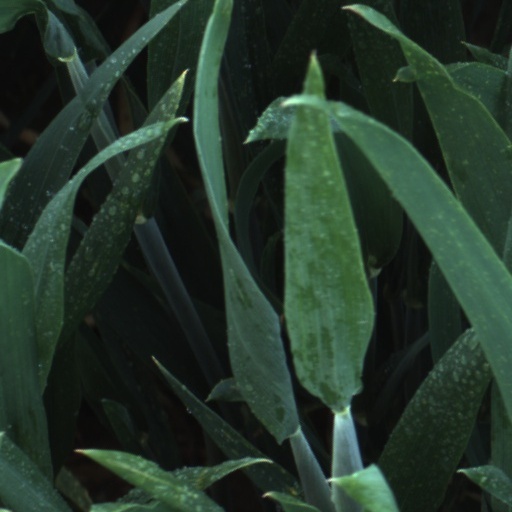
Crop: wheat